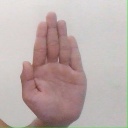
अक्षर: ध